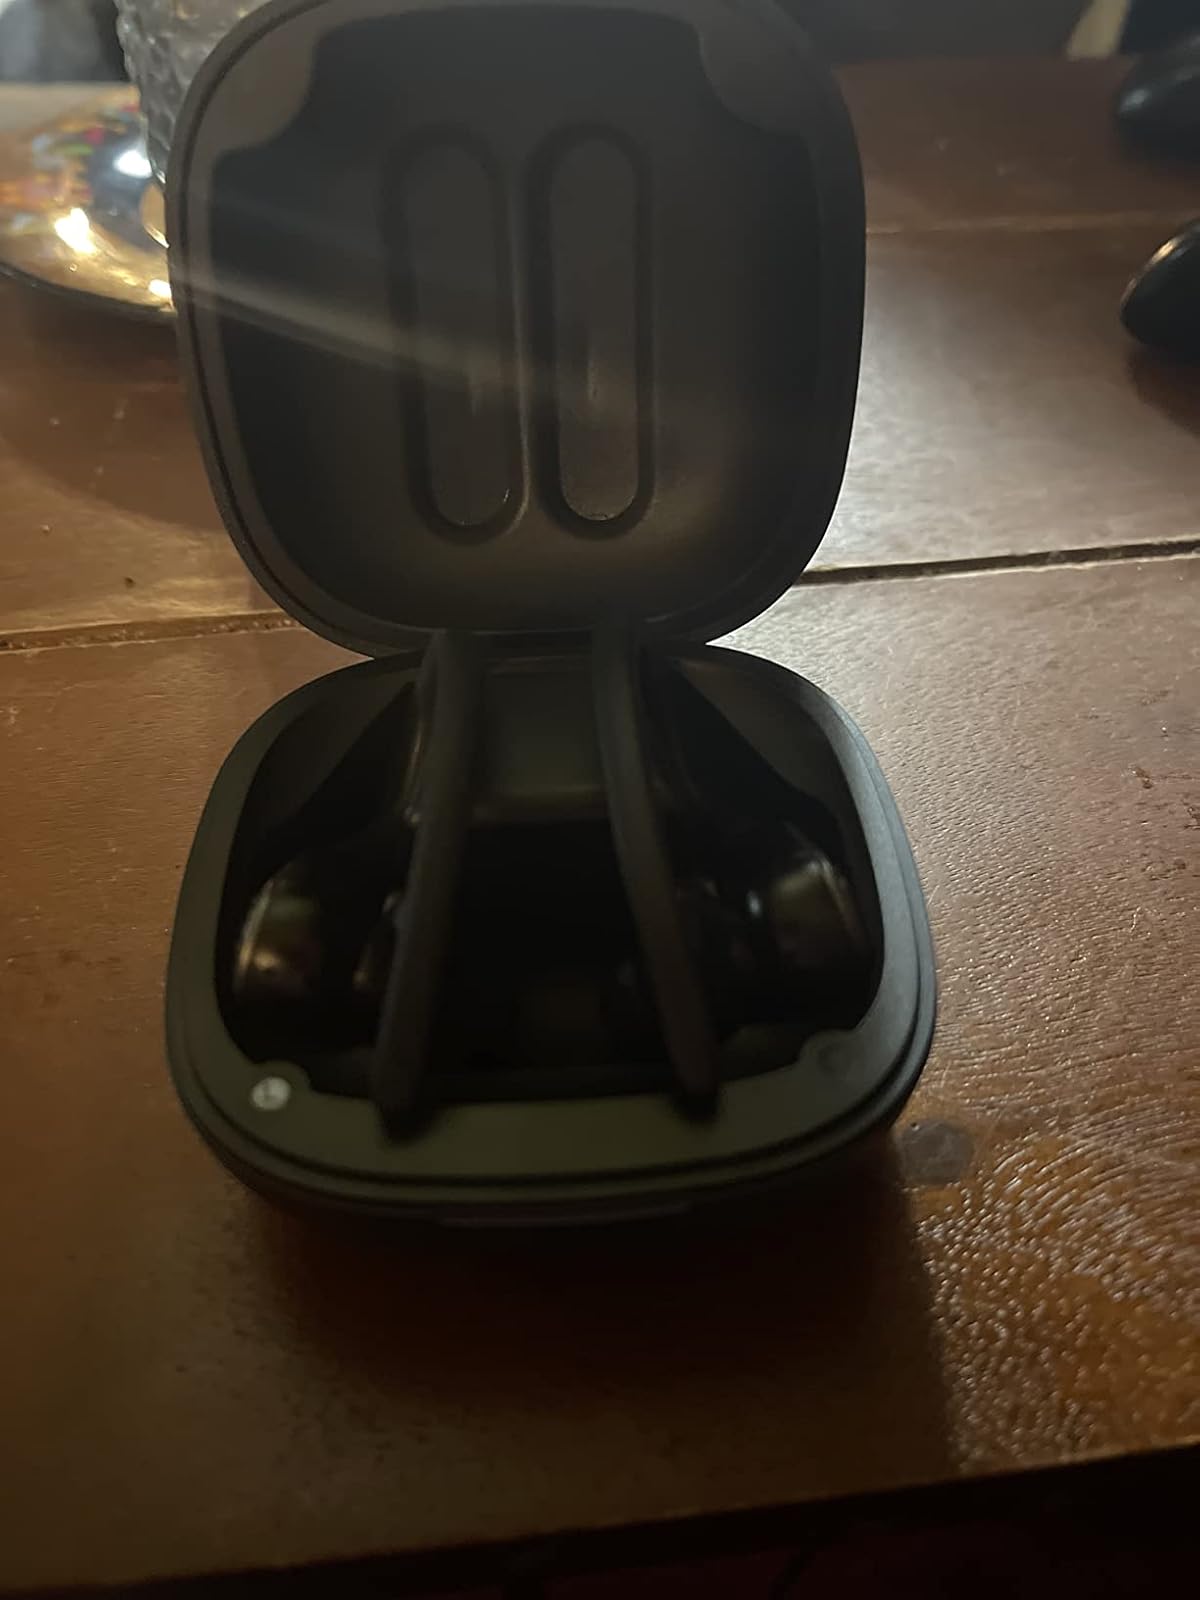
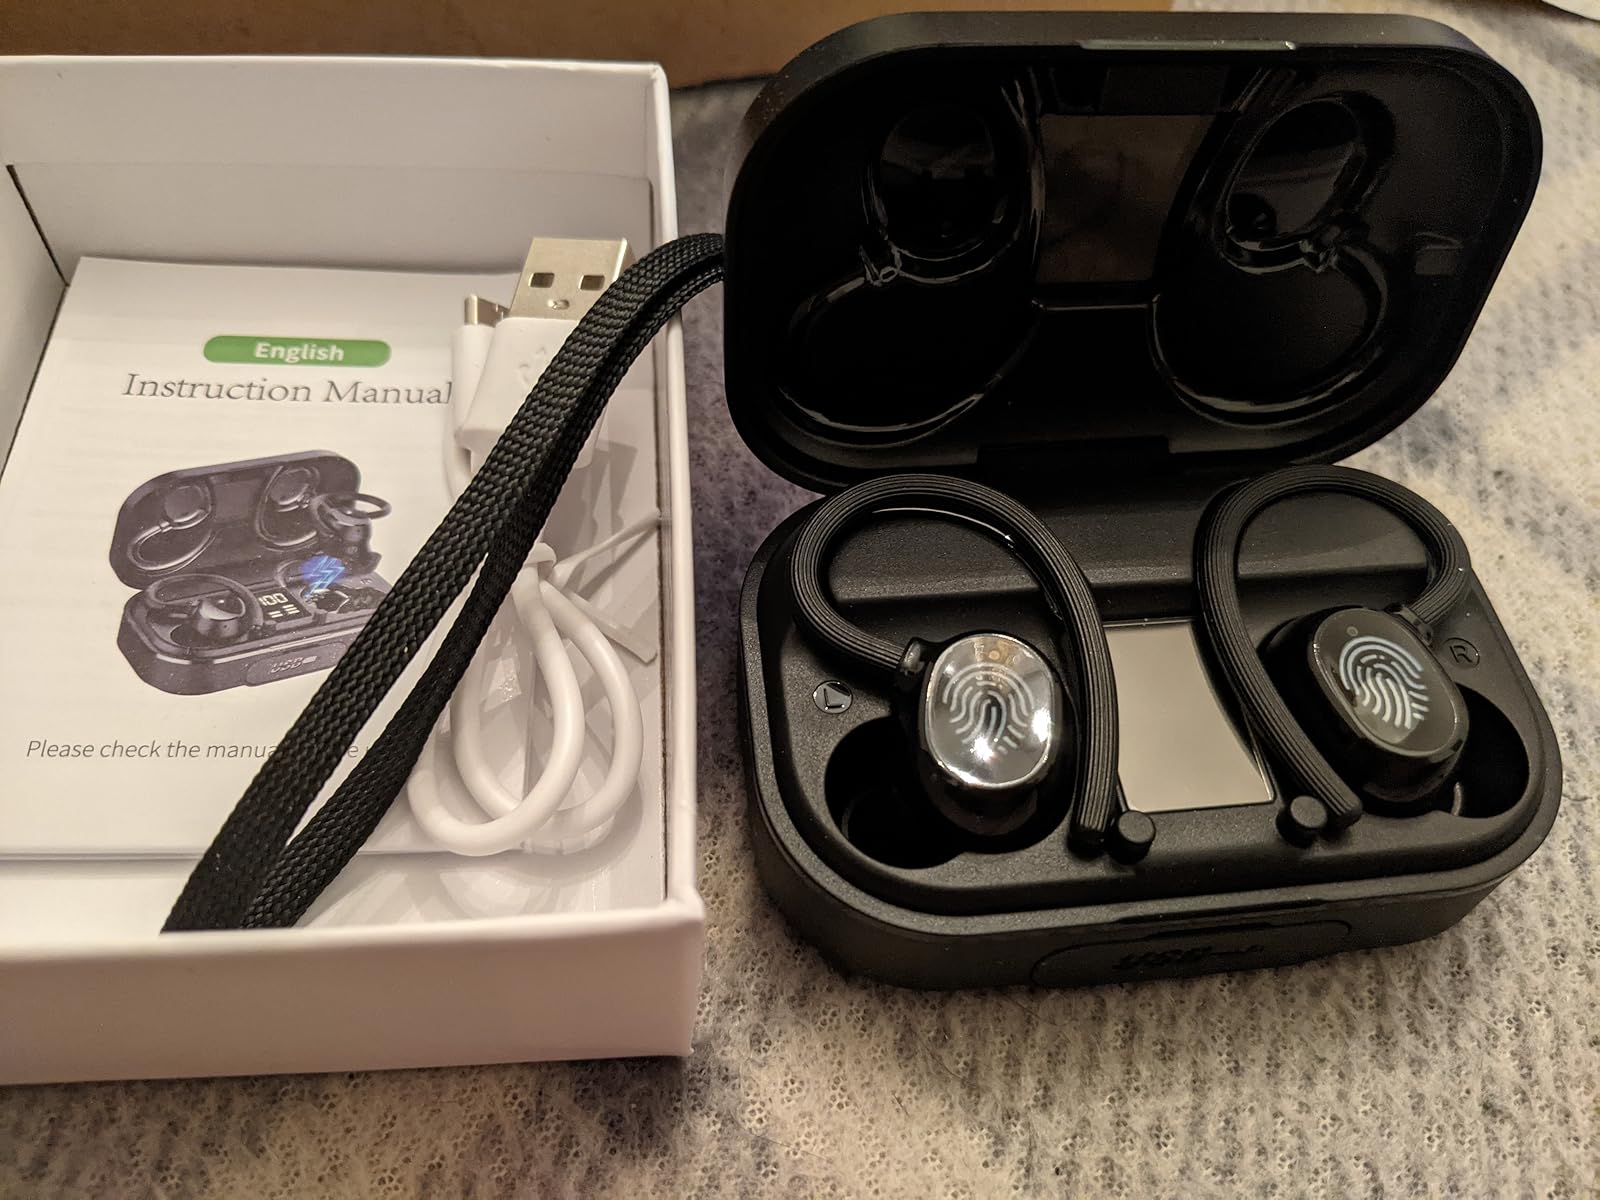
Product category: earbuds
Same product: no